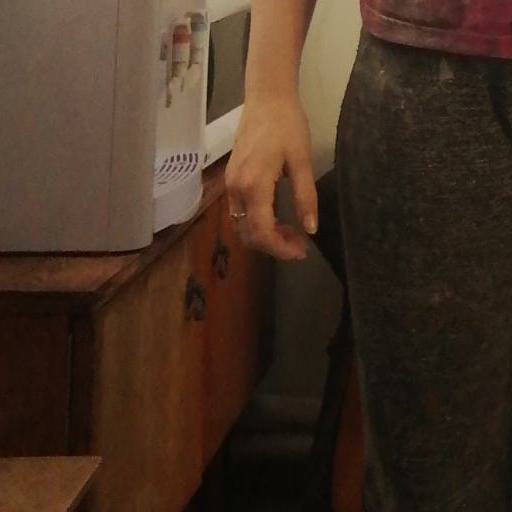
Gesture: no_gesture